Sylvia of Hollywood

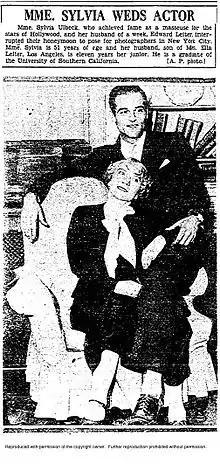
Sylvia Ulbeck marries Edward Leiter.("Los Angeles Times 11 July 1932 (A. P. Photo))"

In 1903, Sylvia married Andrew Ulback (born Denmark 29 November 1880). The couple had two sons: Edward (aka Eyolf) Ulback (2 December 1903 - 22 February 1997) and Finn Ulback (24 August 1908 - 29 December 1969). Sylvia, Andrew and their sons immigrated to the US in 1921. By 1930, Andrew had a career as a beauty-cream manufacturer.